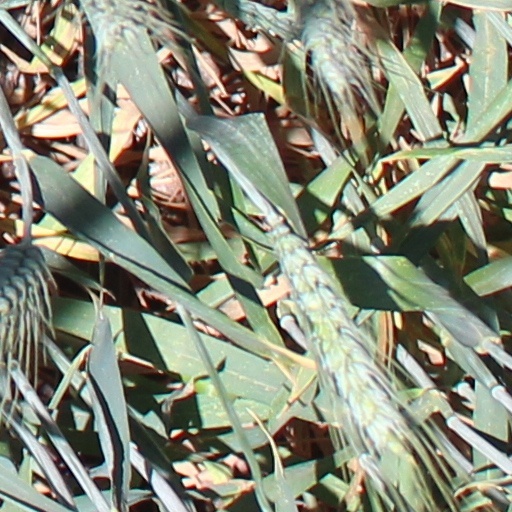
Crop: wheat